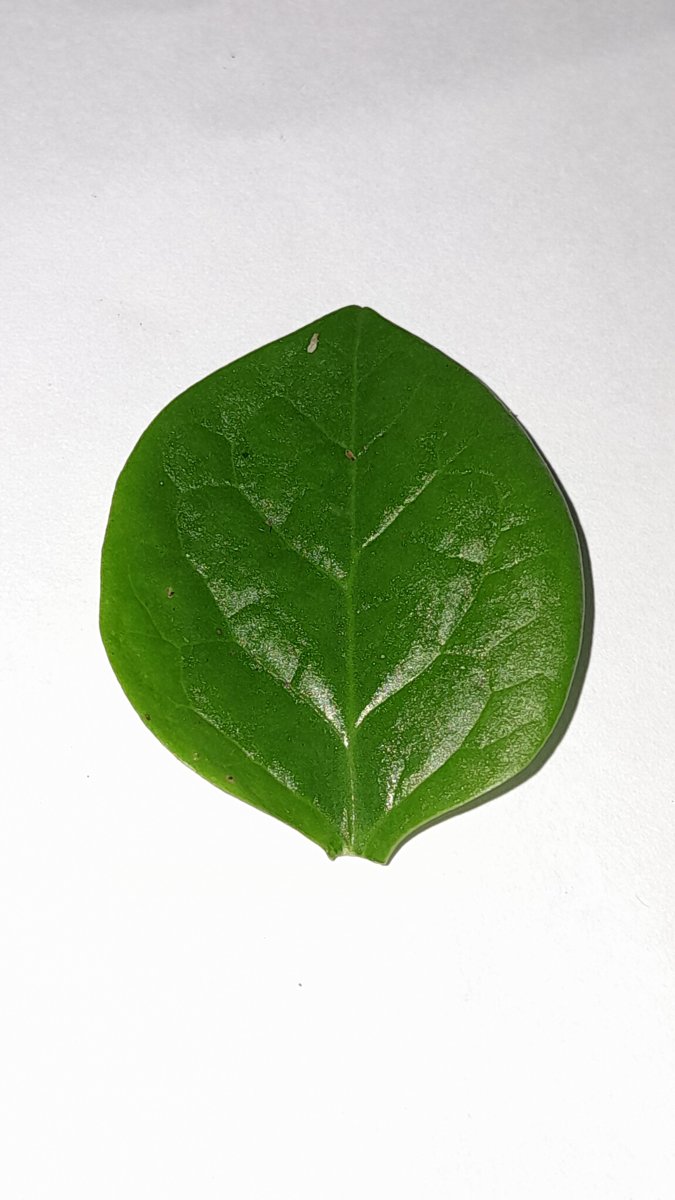
Label: Healthy-Leaf